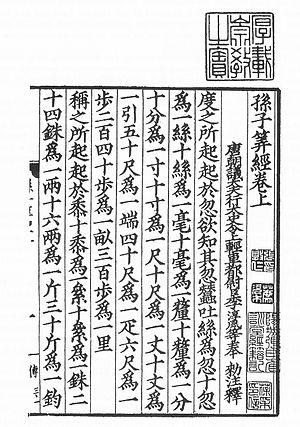
Sun Zi ou Sun Tzu est un mathématicien et astronome chinois.
Les Dix Canons du calcul, et considérée comme texte mathématique officiel pour les examens impériaux en mathématiques.
Le Sunzi Suanjing est un traité mathématique chinois écrit durant la période du IIIᵉ au Vᵉ siècle, qui a été répertorié comme l'un des dix travaux recueillis dans le Suanjing shi shu pendant la dynastie Tang.